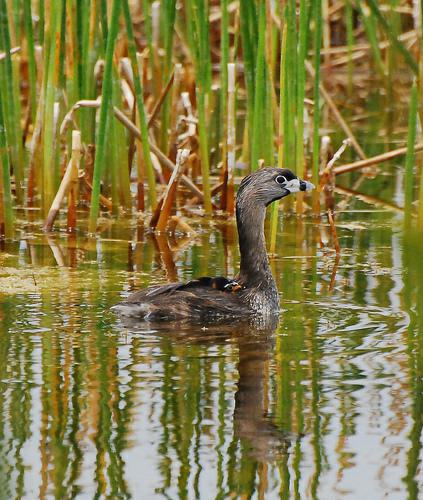
A photo of a pied billed grebe